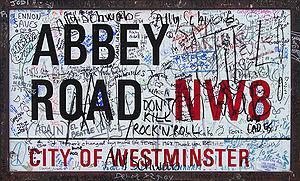
Abbey Road est une rue de Londres, au Royaume-Uni. Elle a été rendue mondialement célèbre par les Beatles, qui se sont fait photographier sur le passage piéton, devant les studios où ils ont enregistré la majorité de leur répertoire, pour la pochette de leur ultime album en août 1969, lequel porte par ailleurs le nom de cette rue. Elle est de ce fait un lieu très prisé du tourisme londonien.
Abbey Road est le onzième album original publié par les Beatles, paru le 26 septembre 1969 au Royaume-Uni, et le 1ᵉʳ octobre aux États-Unis. Bien que sa sortie précède celle de Let It Be, paru en mai 1970, il est le dernier album enregistré par les Fab Four. Le 20 août 1969, les quatre Beatles sont réunis pour la toute dernière fois en studio et, vers la fin de septembre, au moment où le disque paraît, John Lennon met fin au groupe en lui annonçant son départ définitif. La séparation des Beatles n'est toutefois officialisée qu'en avril 1970.